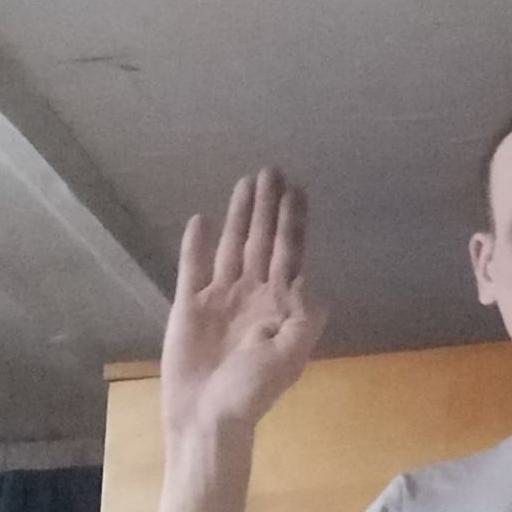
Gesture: stop